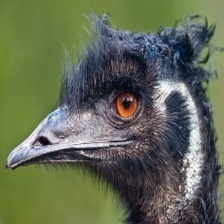
Species: EMU
Scientific name: DROMAIUS NOVAEHOLLANDIAE